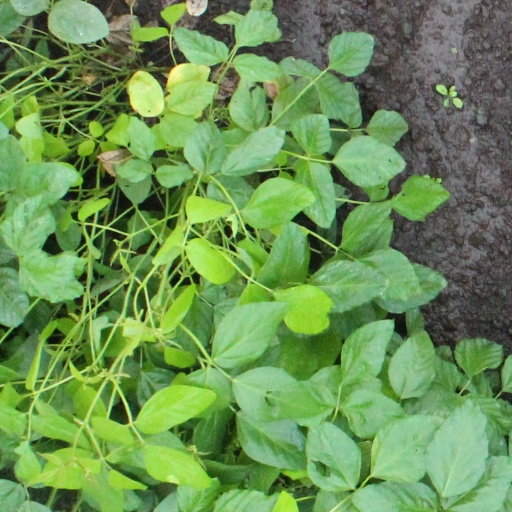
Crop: soybean